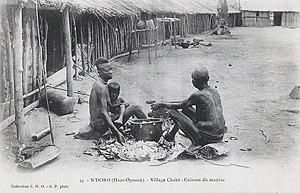
N'Doro (Haut-Ogooué). Village Chaké. Cuisson du manioc. Collection S.H.O. G.P. phot.
Les Shakés sont un groupe ethnique minoritaire au Gabon. On les trouve principalement dans les provinces de l'Ogooué-Ivindo, à Booué et de l'Ogooué-Lolo à Lastourville. Ils font partie du groupe Kota.